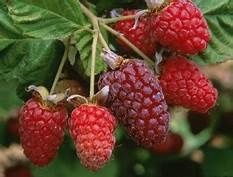
Label: raspberry